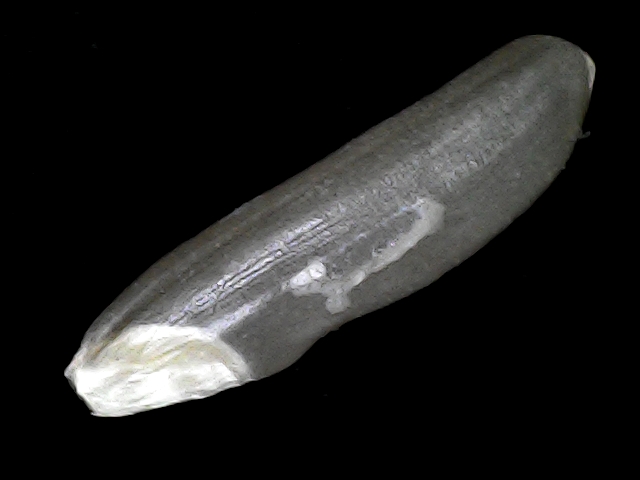
Rice variety: BD70